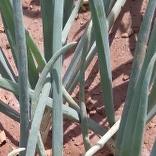
Crop: Onion
Condition: healthy-leaf